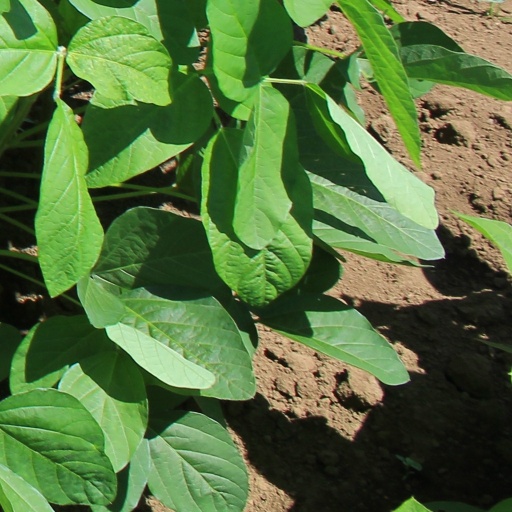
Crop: soybean